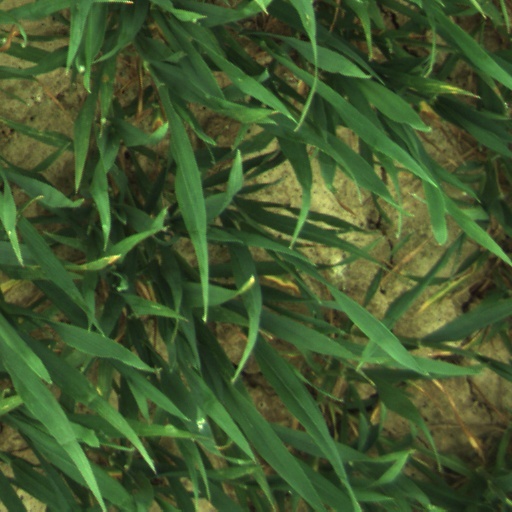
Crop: wheat